Roger B. Chaffee Planetarium

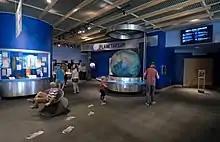

The Roger B. Chaffee Planetarium, named for astronaut Roger B. Chaffee, was constructed in the early 1960s as part of the Public Museum of Grand Rapids. The facility initially featured a plaster dome and a Goto Optics mechanical star projector. Among the planetarium's first shows was "Star of Wonder", an astronomical attempt at an explanation of the Star of Bethlehem. The show received positive reviews in the Grand Rapids area and remained in the Chaffee's catalogue for several years.